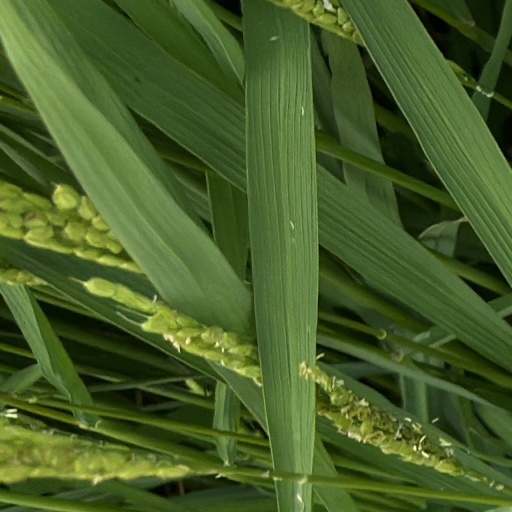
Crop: rice